The Eagle Band

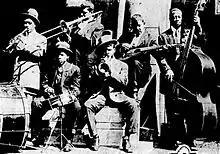
"The Eagle Band", South Rampart Street, New Orleans, February 1916. Big Eye Louis Nelson, clarinet; Frankie Duson, trombone; Chinee Foster, drums; Buddie Petit, cornet; Lorenzo Staultz, guitar; Dandy Lewis, string bass.

The Eagle Band was an American jazz band during the Ragtime and Early Jazz periods, (1895–1929) stationed in New Orleans, Louisiana. The instrumentation of the band was clarinet, drums, trombone, trumpet, guitar, and string bass, with one person on an instrument. The band was originally known as The Buddy Bolden Band, under the direction of Buddy Bolden from 1895–1906. On September 3, 1906, while playing in the Labor Day parade with his band, Buddy Bolden suffered a memorable breakdown, which included staggering out of marching formation and screaming. He was removed from the parade ranks and would permanently resign from the band.